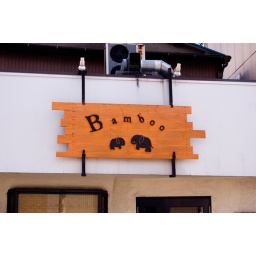
An Asian restaurant with a cute sign that we found in Tobe.